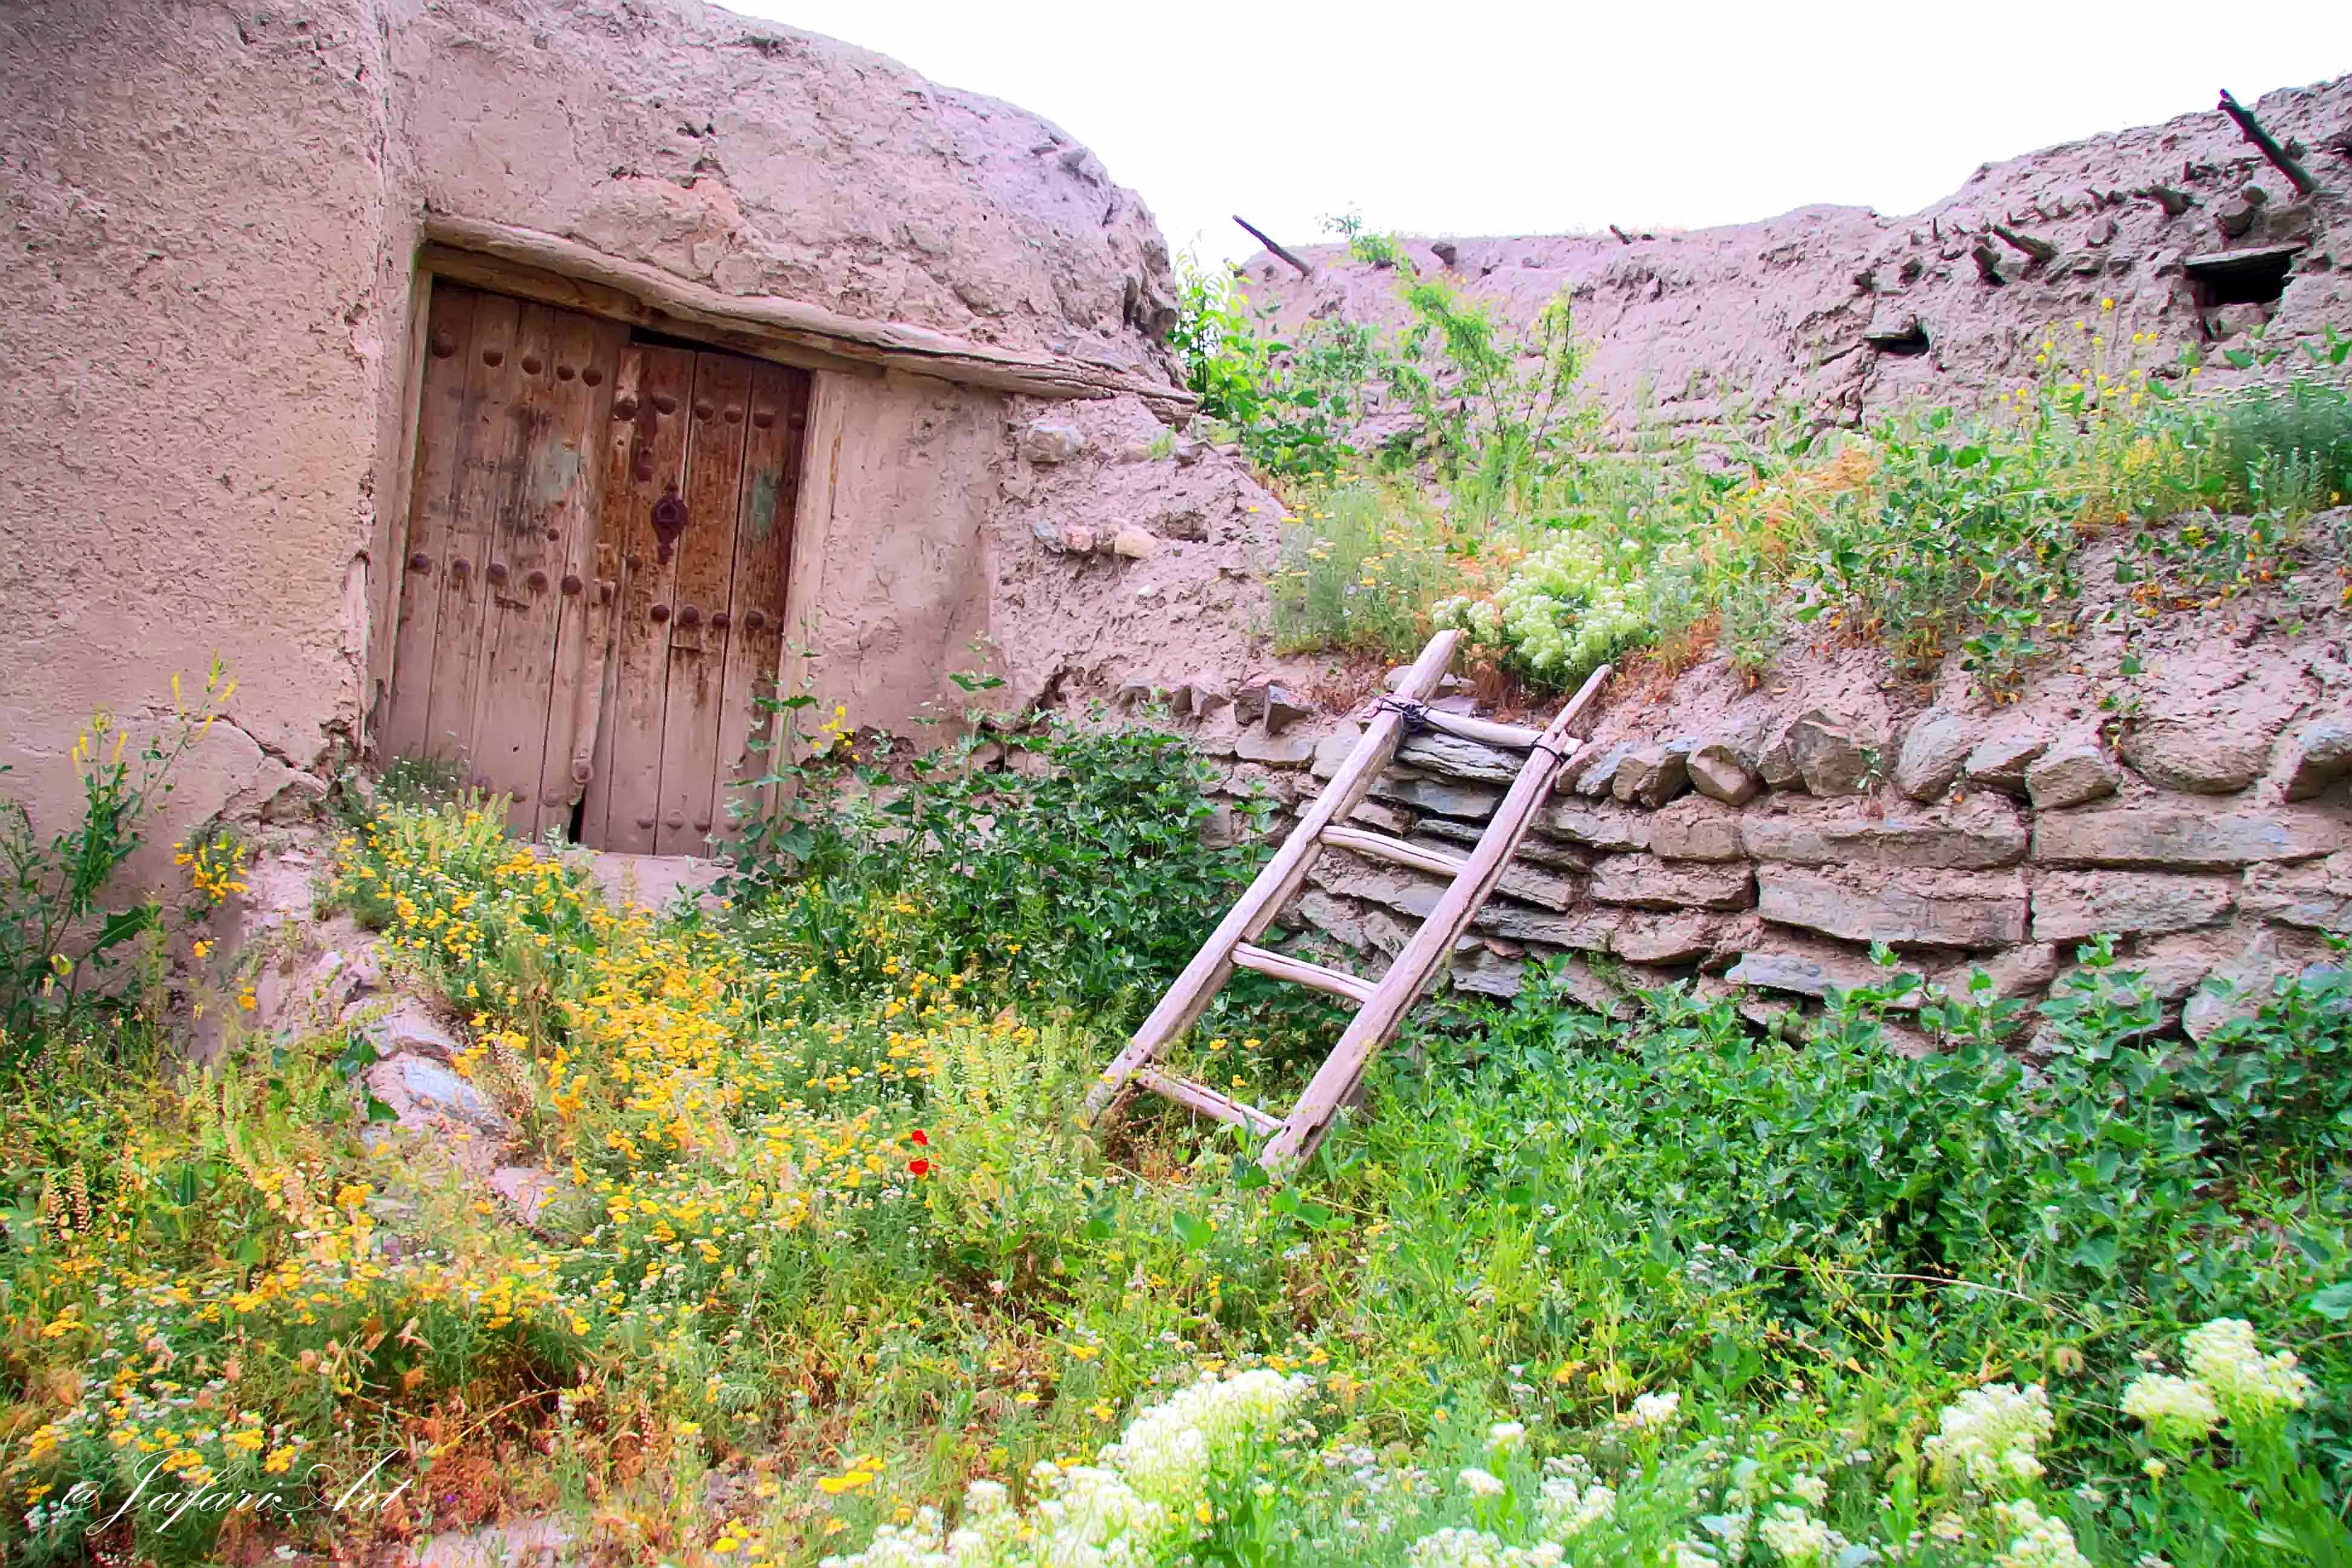
door, flower, outdoor, village, landscape, vegetation, wall, rural area, grass, ruins, rock, house, plant, plant community, building